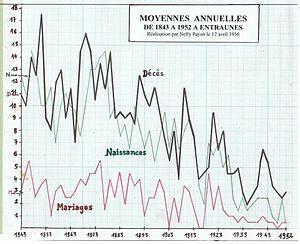
Pour la commune d'Entraunes, évolution en moyenne annuelle de 1843 à 1952 des mariages, naissances et décès. Pour chaque date pointée, la moyenne annuelle a été calculée sur la période antérieure de deux ans et plus d'où les 0,5.
Entraunes, « porte » du parc national du Mercantour, est une commune française située dans le département des Alpes-Maritimes, en région Provence-Alpes-Côte d'Azur.